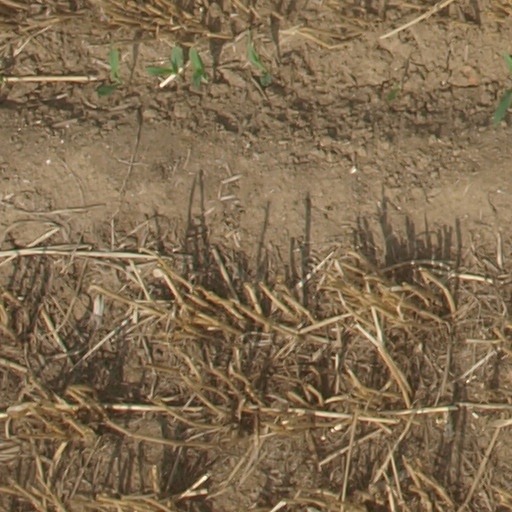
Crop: maize; corn